AFL Women's

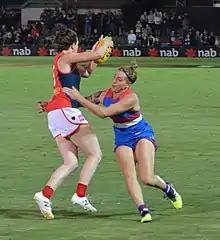
Melbourne's Elise O'Dea evaded Hannah Scott of the Western Bulldogs in Round 3, 2017.

The club's playing lists were constructed from scratch through the later stages of 2016. All participants in the 2017 season were required to be over the age of 17.